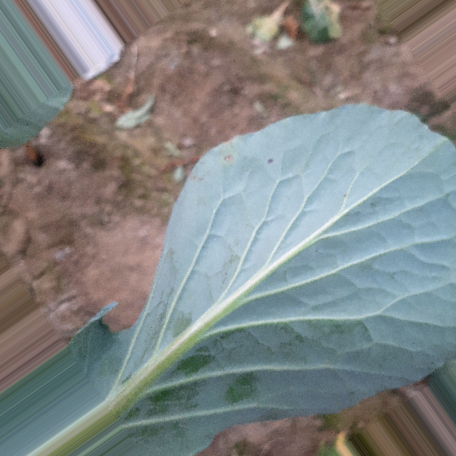
Label: Disease Free